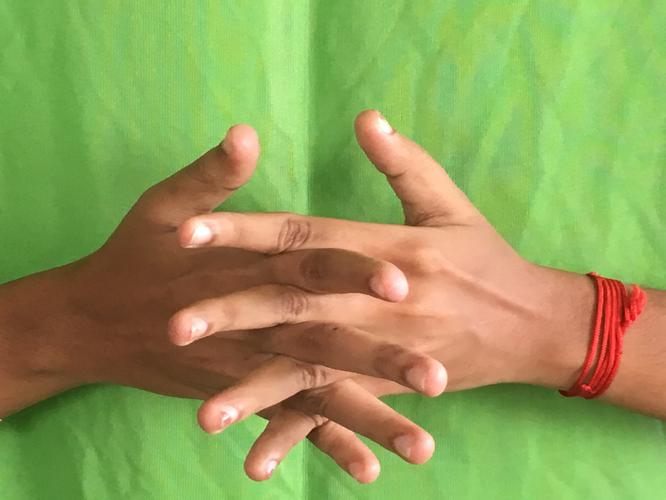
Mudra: Karkatta
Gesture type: double_hand